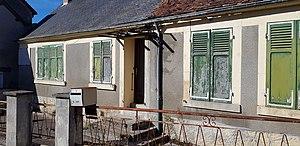
Maison où est décédé le chanoine Jean-Marie Meunier à Chaulgnes, Nièvre.
Jean-Marie Meunier né à Chaulgnes le 13 septembre 1862 et mort dans la même commune le 30 août 1929 est un linguiste, phonéticien, dialectologue et chanoine français.
Chaulgnes est une commune française située dans le département de la Nièvre, en région Bourgogne-Franche-Comté.